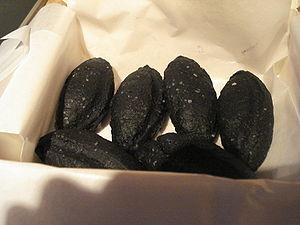
Quenelle à l'encre de seiche de chez Giraudet aux Halles de Lyon)
La quenelle est une pâte moelleuse de forme cylindrique/boudin pochée dans l’eau bouillante. Elle est confectionnée à partir soit de farine, de mie de pain, de semoule ou de pâte à choux, mêlées de viande et pochées à l'eau ou dans un bouillon. Elles sont typiques dans la cuisine traditionnelle de plusieurs régions de l'Est de la France — en particulier les cuisines lyonnaise ou alsacienne. Elles peuvent se préparer avec divers ingrédients, généralement des poissons, des viandes blanches, ou parfois de la moelle ou, en Alsace-Lorraine, du foie.